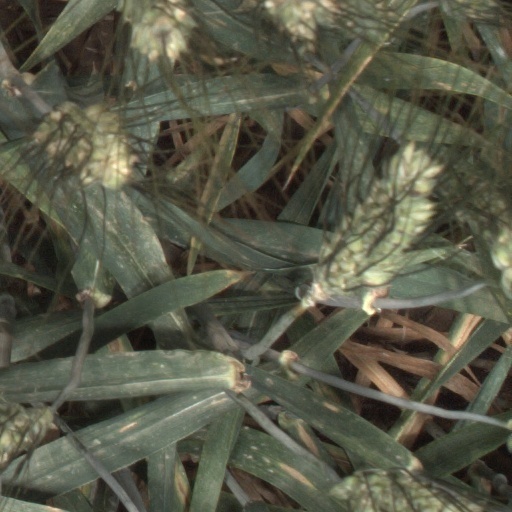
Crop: wheat